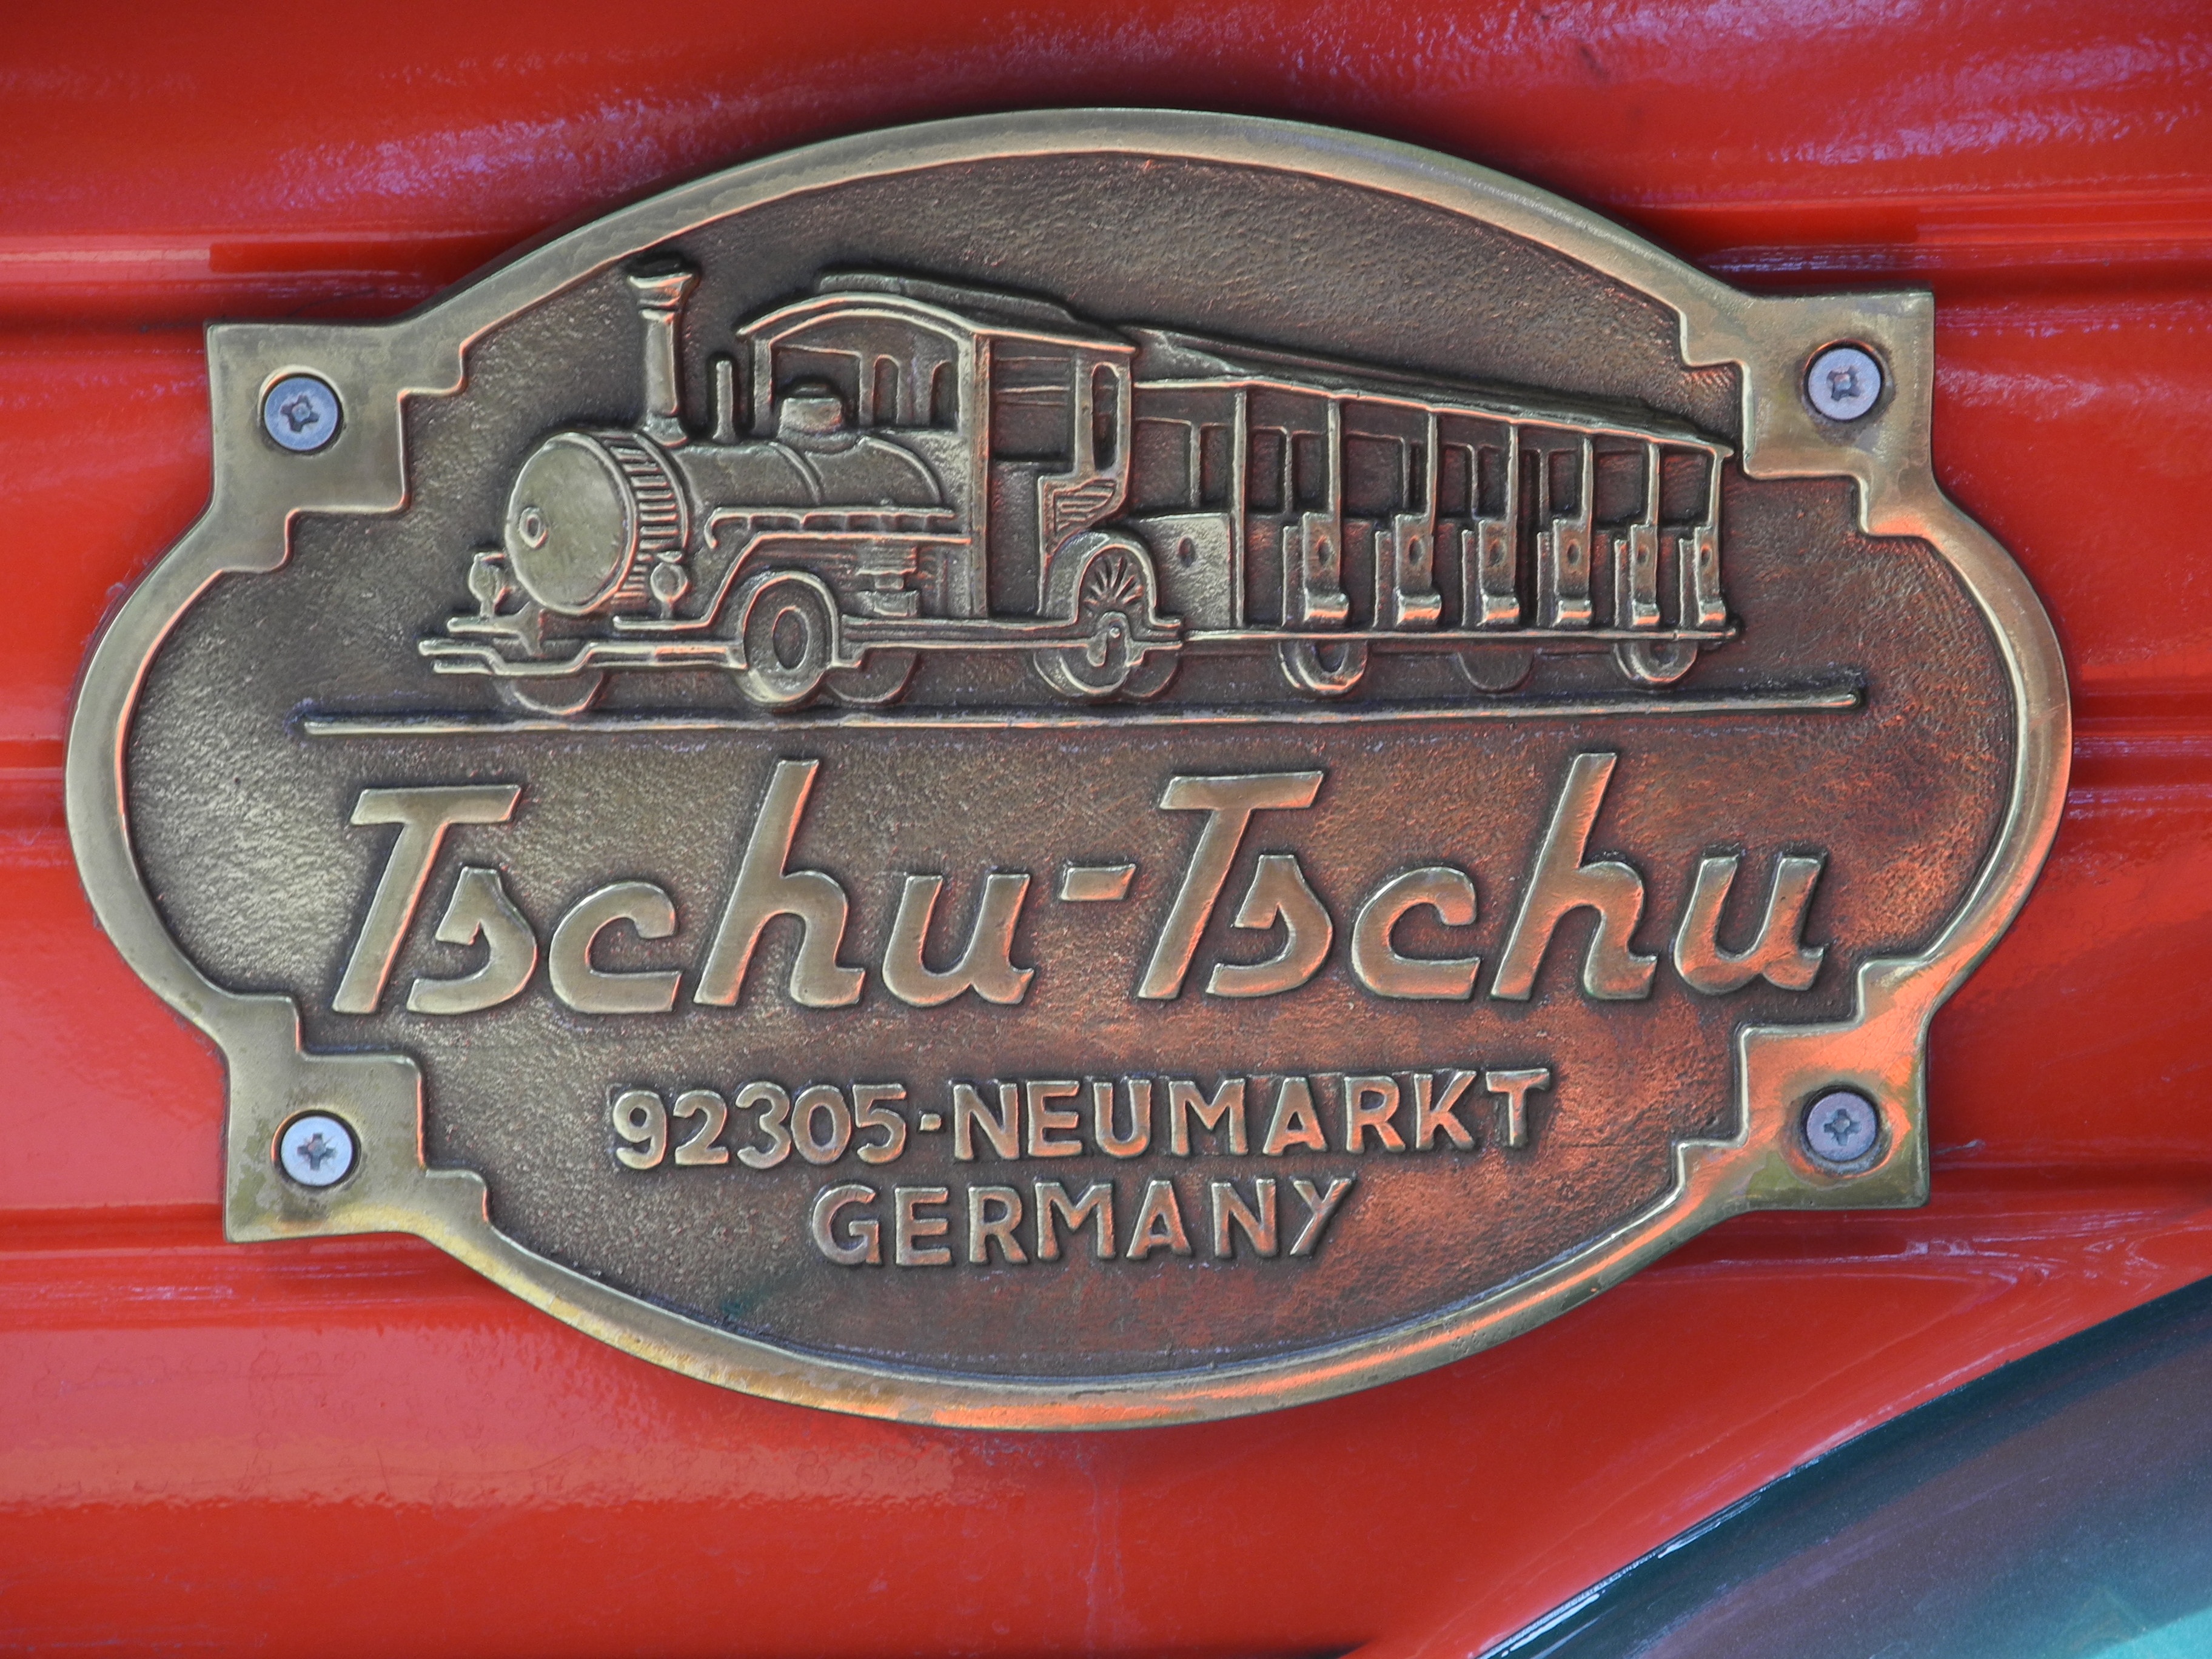
train, golden, vehicle, bumper, shield, gilded, advertising sign, brass plaque, automotive exterior, vehicle registration plate